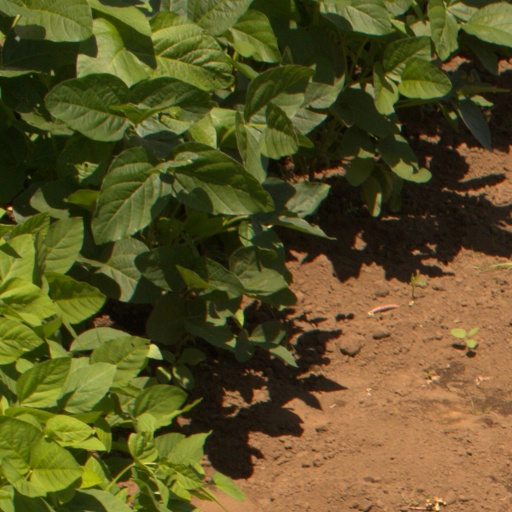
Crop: soybean